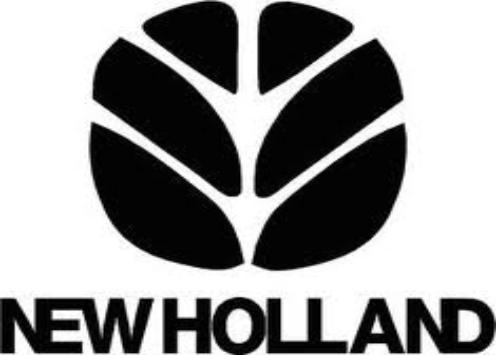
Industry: Others